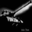
Label: tank